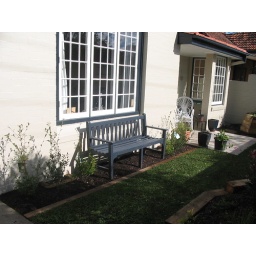
New camelia beds under bedroom window